1998–99 Manchester United F.C. season

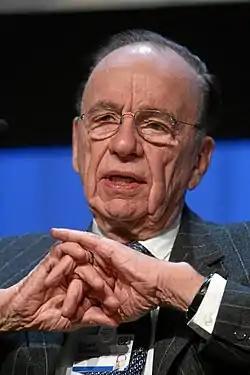
After a meeting with Silvio Berlusconi in spring 1998, Rupert Murdoch (pictured) informed BSkyB of the need to buy a football club if the company wanted to hold on to their Premier League rights.

In September 1998 Manchester United were the target of a proposed takeover by BSkyB, a subsidiary of Rupert Murdoch's News Corporation. Negotiations between both sides had begun during the summer, but had stalled after disagreements over the asking price. The satellite group's original bid of £575 million – initially thought to be their final offer – was deemed too low by two members of United's board (chairman Martin Edwards and Professor Sir Roland Smith), who pressed for a higher figure. Two days of talks followed and in an attempt to close the deal, BSkyB made a final bid of £623.4 million.